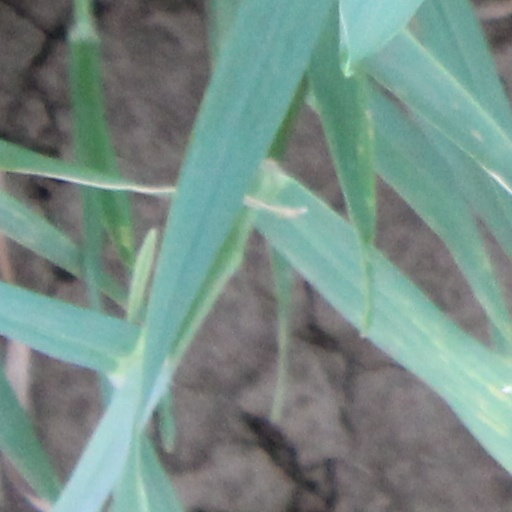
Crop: wheat